C. J. Mosley (linebacker)

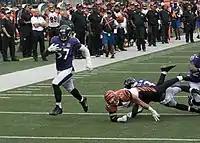
Mosley returning a fumble for a touchdown against the Cincinnati Bengals in 2015

Mosley was assigned the No. 57, which was worn by former Baltimore Raven O. J. Brigance. The No. 57 had been unofficially retired after Brigance was diagnosed with ALS. No. 57 was also worn by Bart Scott (who was assigned the number before O.J. Brigance's diagnosis). Head coach John Harbaugh named Mosley and Daryl Smith the starting inside linebackers to begin the regular season, alongside outside linebackers Courtney Upshaw and Terrell Suggs. Mosley was the first rookie to start on the Ravens' defense since Haloti Ngata in 2006.